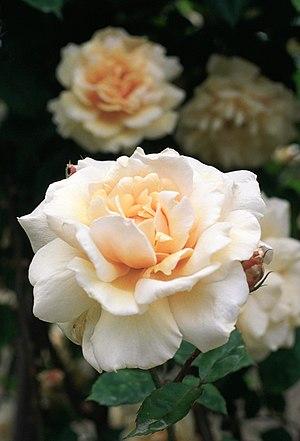
'Mrs Aaron Ward' est un cultivar de rosier hybride de thé obtenu en 1907 par le rosiériste français Joseph Pernet-Ducher. Elle doit son nom à l'épouse de l'amiral Aaron Ward de l'United States Navy, passionnée de roses comme son mari.
Joseph Pernet-Ducher, né en novembre 1859 à Lyon et mort le 23 novembre 1928, est un pépiniériste rosiériste français. Issu d'une famille de pépiniéristes de Villeurbanne, près de Lyon, il va poursuivre toute sa vie le rêve de créer une variété de roses jaunes, considérées comme le saint Graal des rosiéristes.